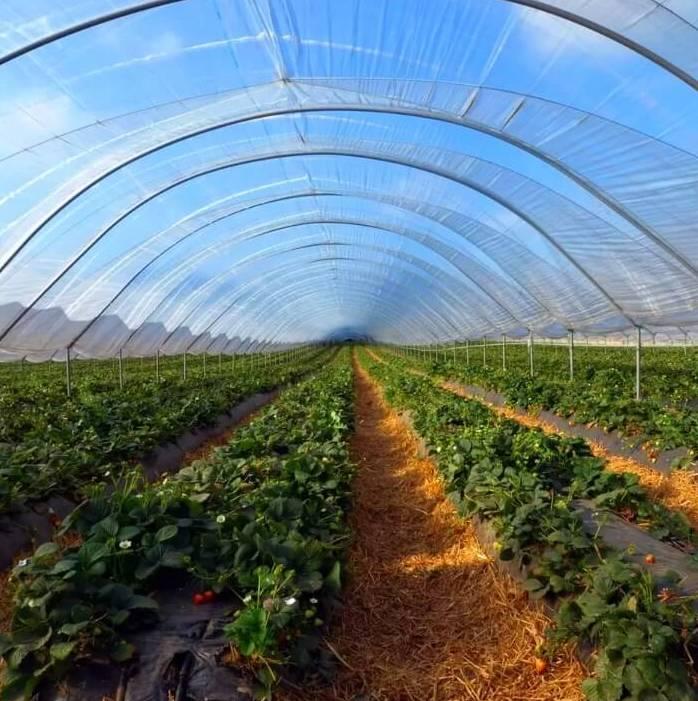
Ukulima wa viwandani imechangia pakubwa kwani hali ya anga haiwezi  kuharibu mimea hiyo kwa njia lolote.